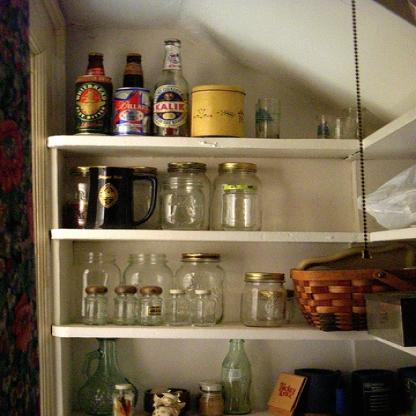
Scene: Indoor